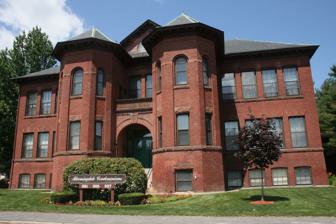
Building: Bloomingdale School (Massachusetts)
Country: United States of America
Year built: 1896
United States historic place Bloomingdale School U.S. National Register of Historic Places Show map of Massachusetts Show map of the United States Location 327 Plantation St., Worcester, Massachusetts Coordinates 42°16′14″N 71°46′17″W / 42.27056°N 71.77139°W / 42.27056; -71.77139 Built 1896 Architectural style Romanesque MPS Worcester MRA NRHP reference No. 80000562 Added to NRHP March 05, 1980 The Bloomingdale School is a historic former school building at 327 Plantation Street in Worcester, Massachusetts .  Built in 1896, it is a notable local example of Richardsonian Romanesque architecture.  It was used as a school until 1982, after which it was converted into residences.  The building was listed on the National Register of Historic Places in 1980. Description and history The former Bloomingdale School stands at the northwest corner of Plantation Street and Tampa Street in central Worcester.  It is a large 2-1/2 story brick building with a hip roof and a high basement, which is separated from the first floor by a rusticated brownstone water table.  Its main facade, facing roughly east, is dominated by a pair of projecting octagonal bays, which flank the main entrance, which is recessed under an archway.  Tall sash windows line the walls on either side of these bays, with flat lintels on the first level, and either round-arch or segmented-arch tops on the second level. The building was built in 1896; its architect is not known.  Originally housing just four classrooms, the building was enlarged in 1916, using plans laid for such an expansion at the time of its initial construction.  A second school building was added to the rear of the property (facing Tampa Street) in 1928. The building served as a school until 1982, and was after converted into residential condominiums.  The second school building was only used until the 1930s, and stood vacant for many years, before also being renovated into residences. See also National Register of Historic Places listings in eastern Worcester, Massachusetts References